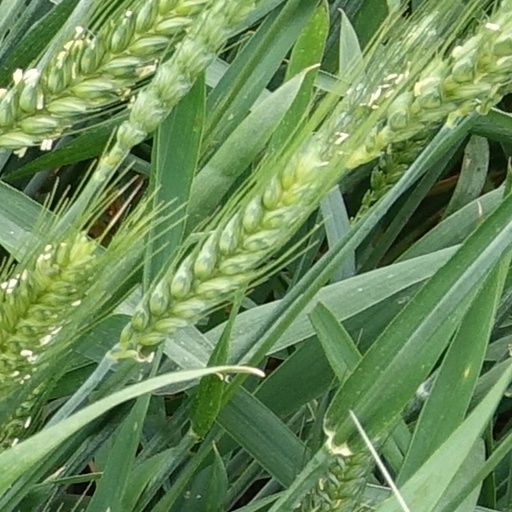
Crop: wheat